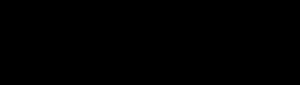
L’aconitase, est une lyase qui catalyse la réaction :